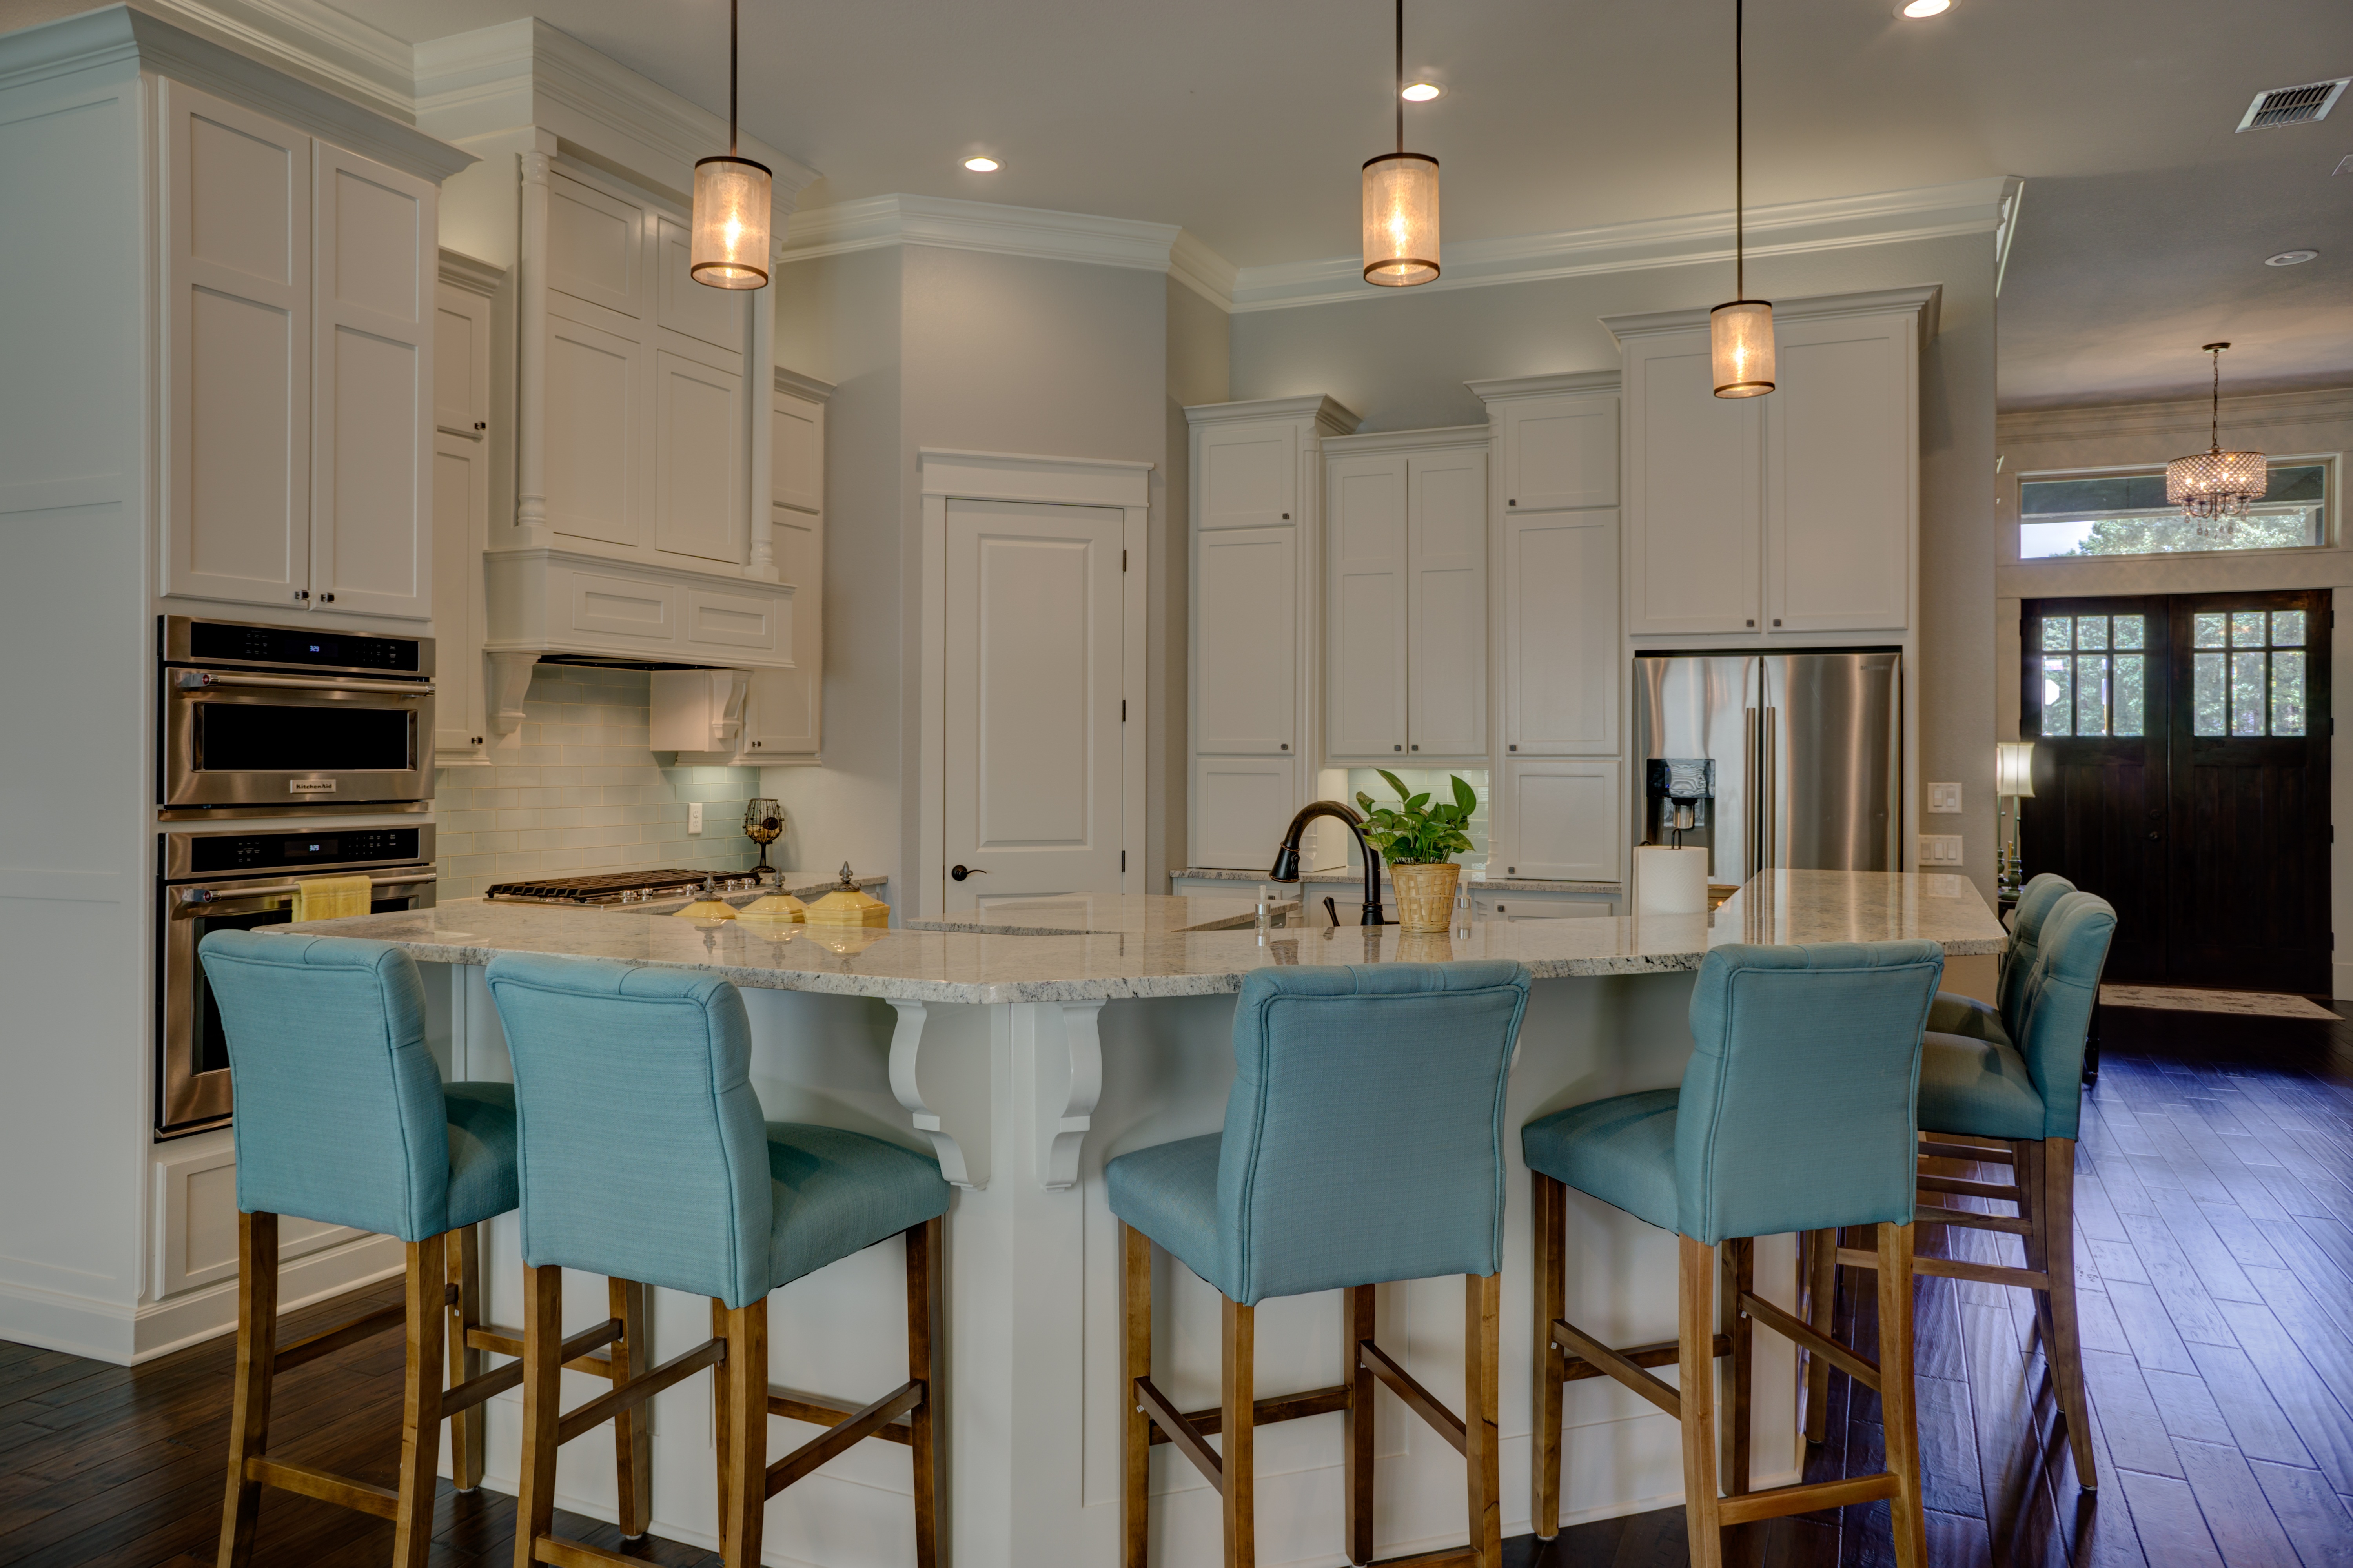
light, architecture, wood, white, house, floor, interior, home, steel, counter, cooking, cottage, indoor, kitchen, property, residential, furniture, room, decor, modern, interior design, cabinet, design, real, style, estate, contemporary, stainless, real estate, dining room, kitchen interior, cabinetry